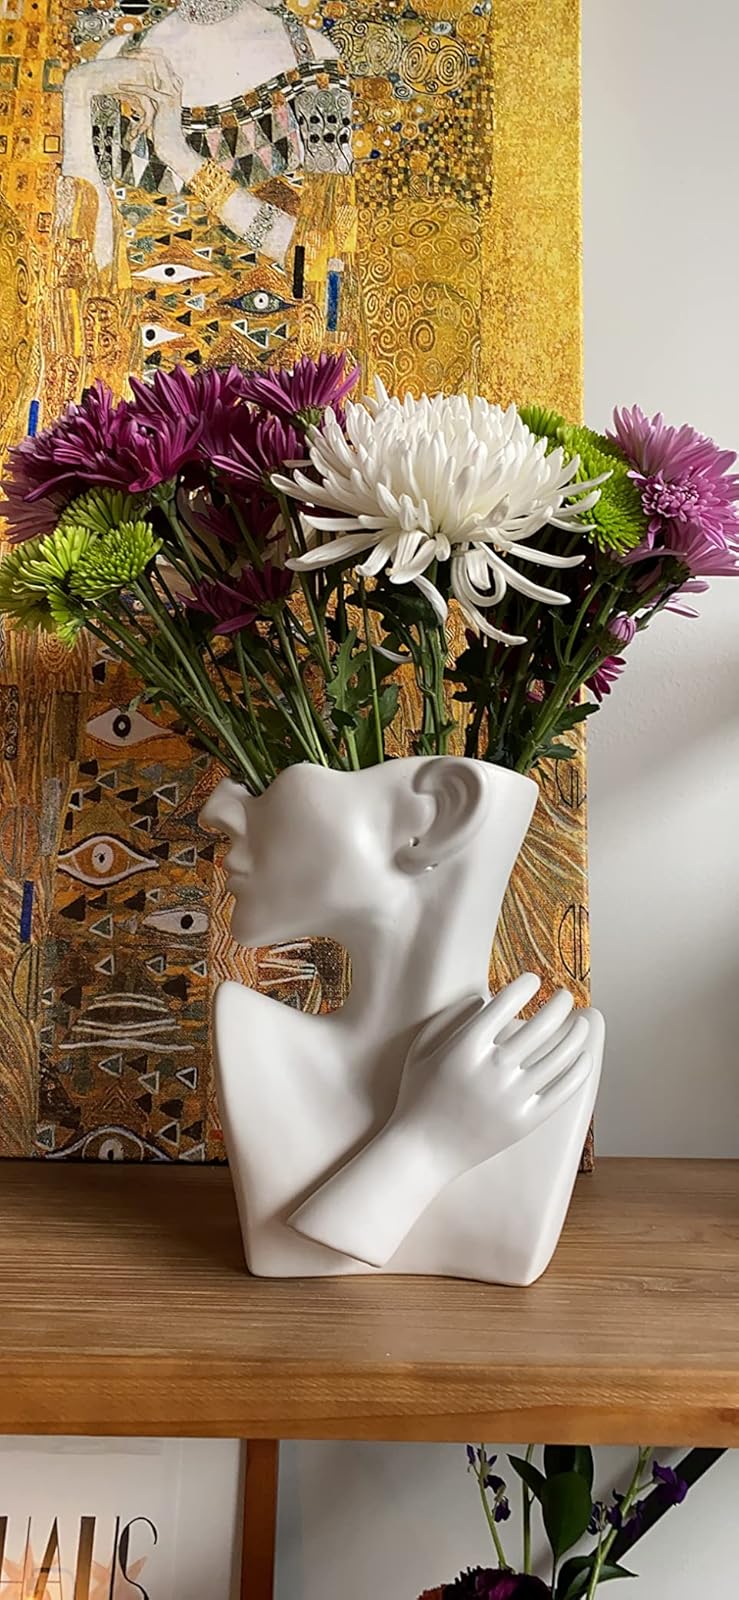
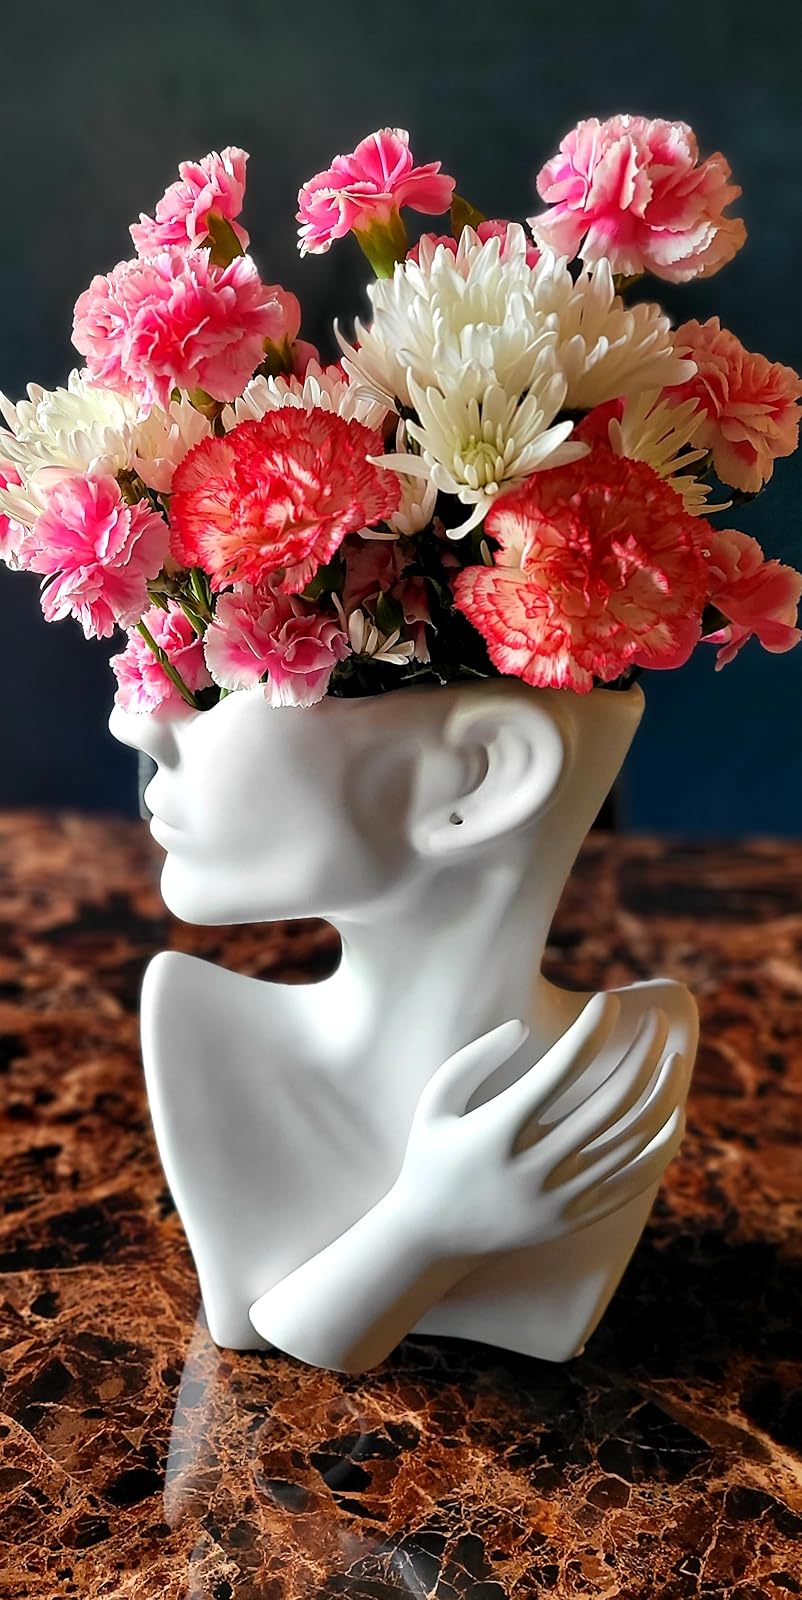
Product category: vase
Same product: yes